Mississippi Highway 39

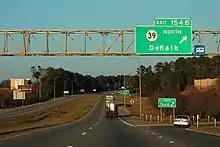
I-20 east/I-59 north at the southern terminus of MS 39 in Meridian (exit 154 A/B)

MS 39 travels through hilly woodlands as it passes through the Blackwater community before entering De Kalb and traveling through neighborhoods as it joins Peach Avenue. The highway makes a sharp left onto Church Street for a block before making a sharp right onto Main Avenue and passing straight through downtown (and directly beside the Kemper County Courthouse). MS 39 leaves downtown and has a short concurrency with MS 16 before leaving De Kalb altogether and traveling through hilly remote woodlands for several miles, where it crosses the Sucarnoochee River before entering Noxubee County.